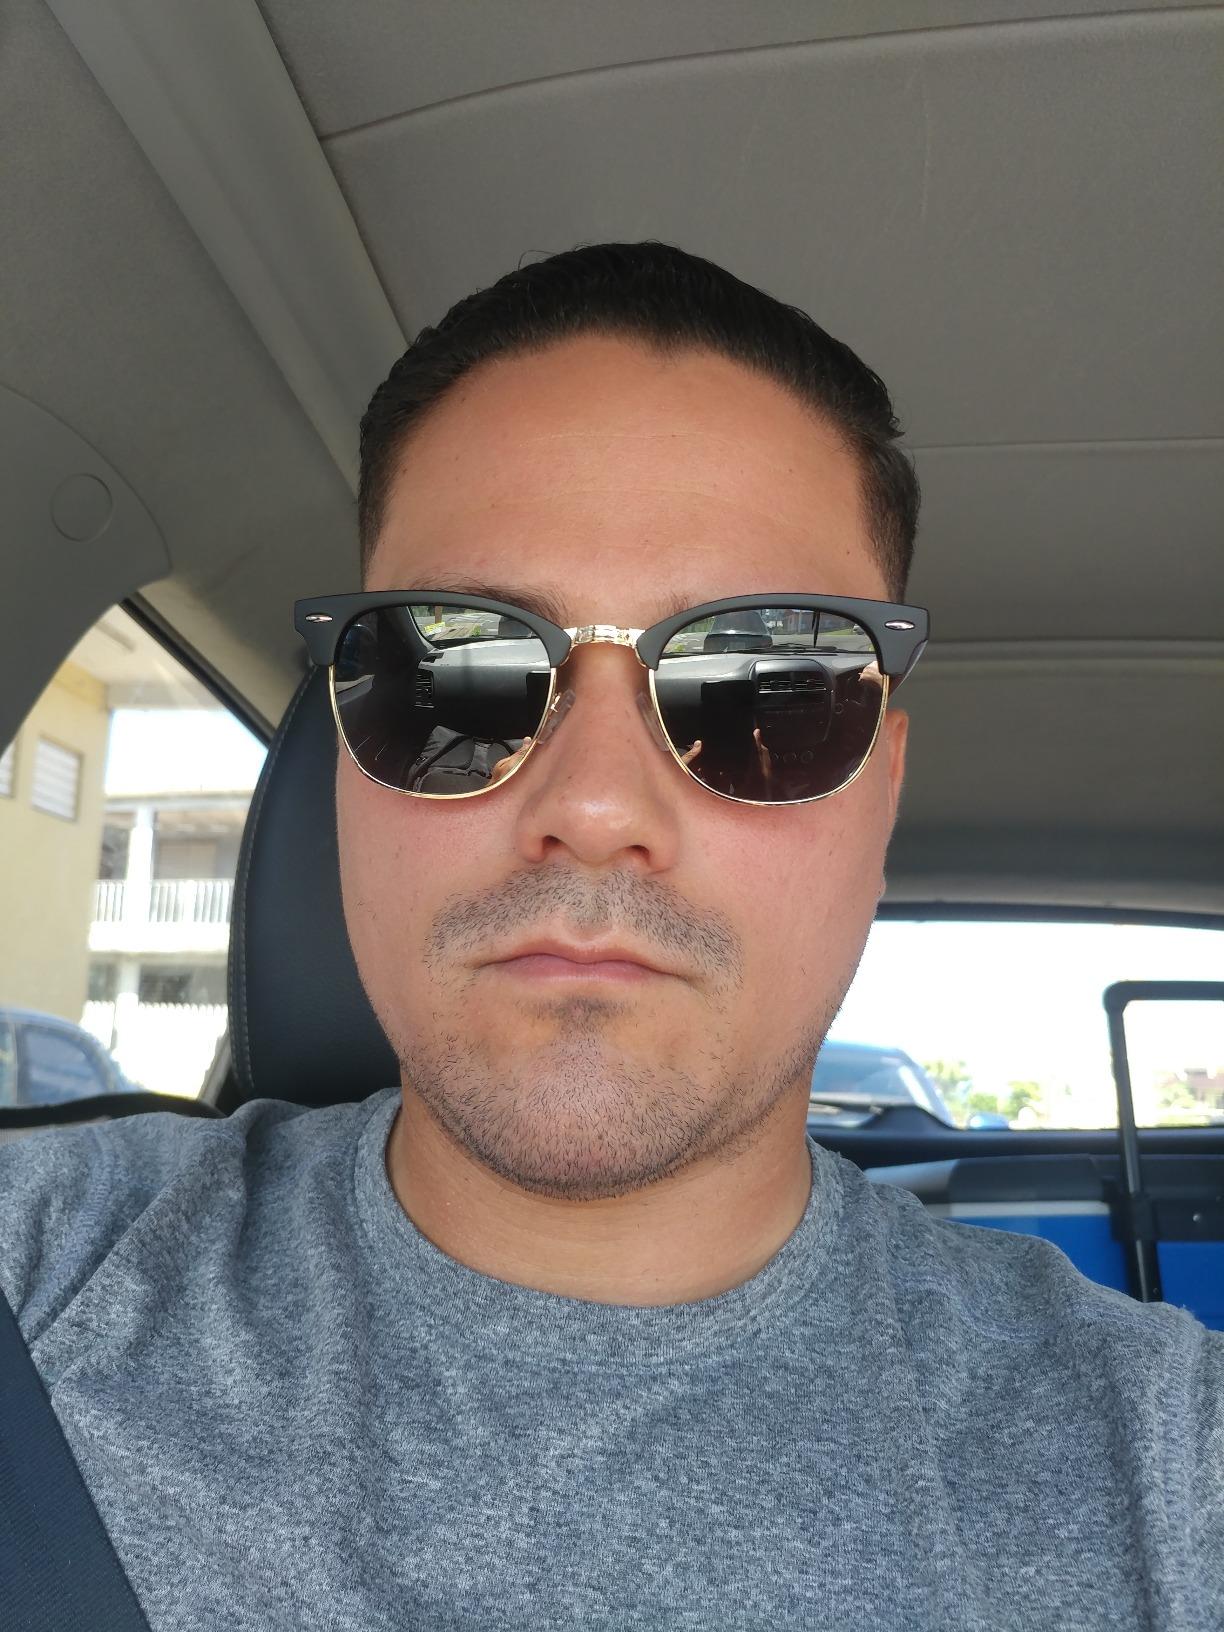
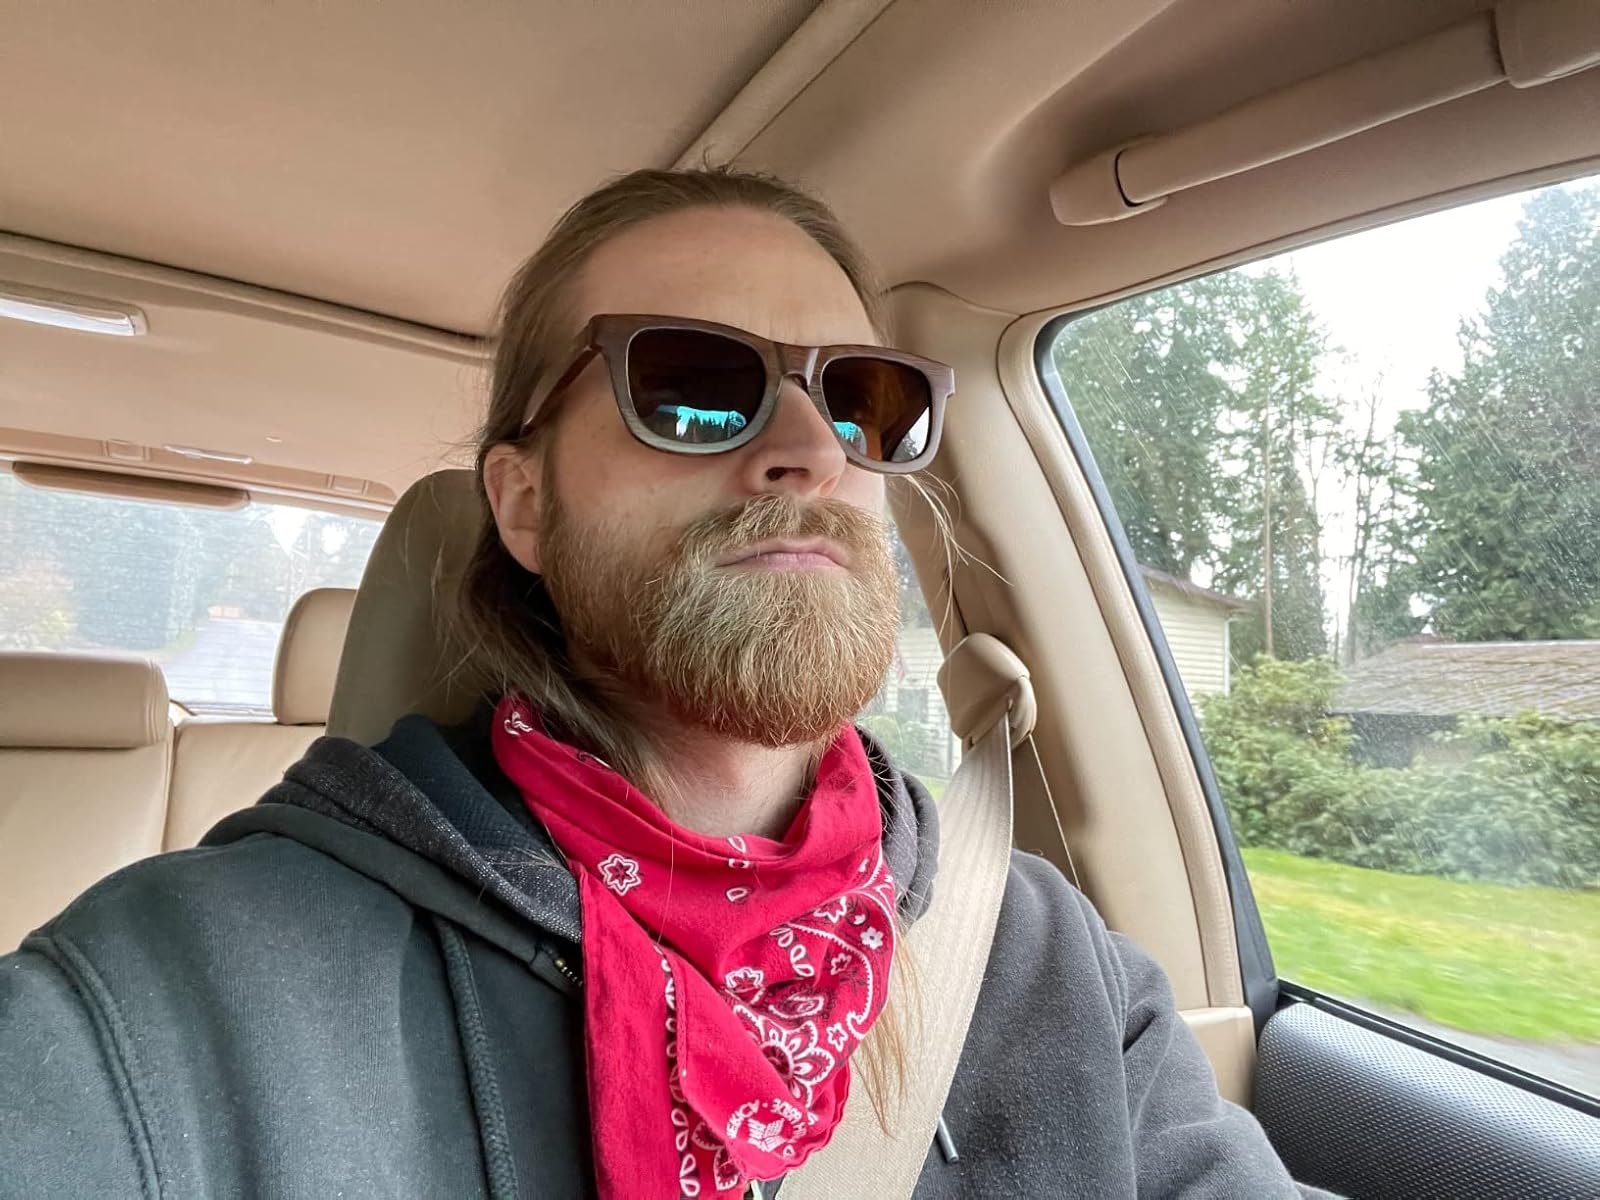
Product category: accessories_sunglasses
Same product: no